Jameela Jamil

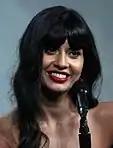
Jamil in 2018

Jameela Alia Jamil (born 25 February 1986) is an English actress, activist and presenter. She began her career on Channel 4, where she hosted a pop culture series in the "T4" strand from 2009 until 2012. She then became the radio host of "The Official Chart", and co-hosted "The Official Chart Update" alongside Scott Mills on BBC Radio 1. She was the first regular solo female presenter of the BBC Radio 1 chart show.